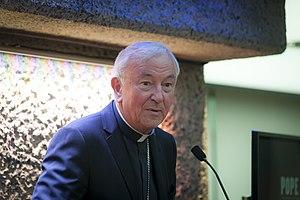
Le cardinal Vincent Nichols à remise des prix de l'édition 2016 du ""Celebrating Young People""."